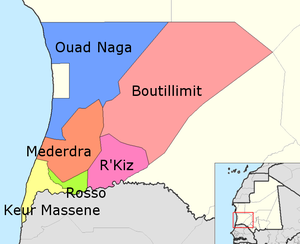
Trarza
Trarzas departementer
Trarza er en region i den vestlige del af Mauretanien, med 268.220 indbyggere. Den grænser mod syd til Senegal, mod nord til Inchiri og Adrar to the north og Brakna mod øst; Mod vest ligger Atlanterhavet. I regionen ligger regeringsdistriktet Nouakchott. Trarza består af 6 departementer. En af de større byer er Keurmacen, med 6.408 indbyggere.